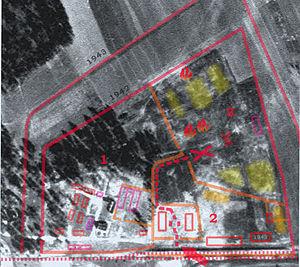
Le camp d'extermination de Treblinka est l'un des camps d'extermination nazis de l’Aktion Reinhard, situé à proximité du village du même nom, à quatre-vingts kilomètres au nord-est de Varsovie, non loin de la ville de Malkinia.